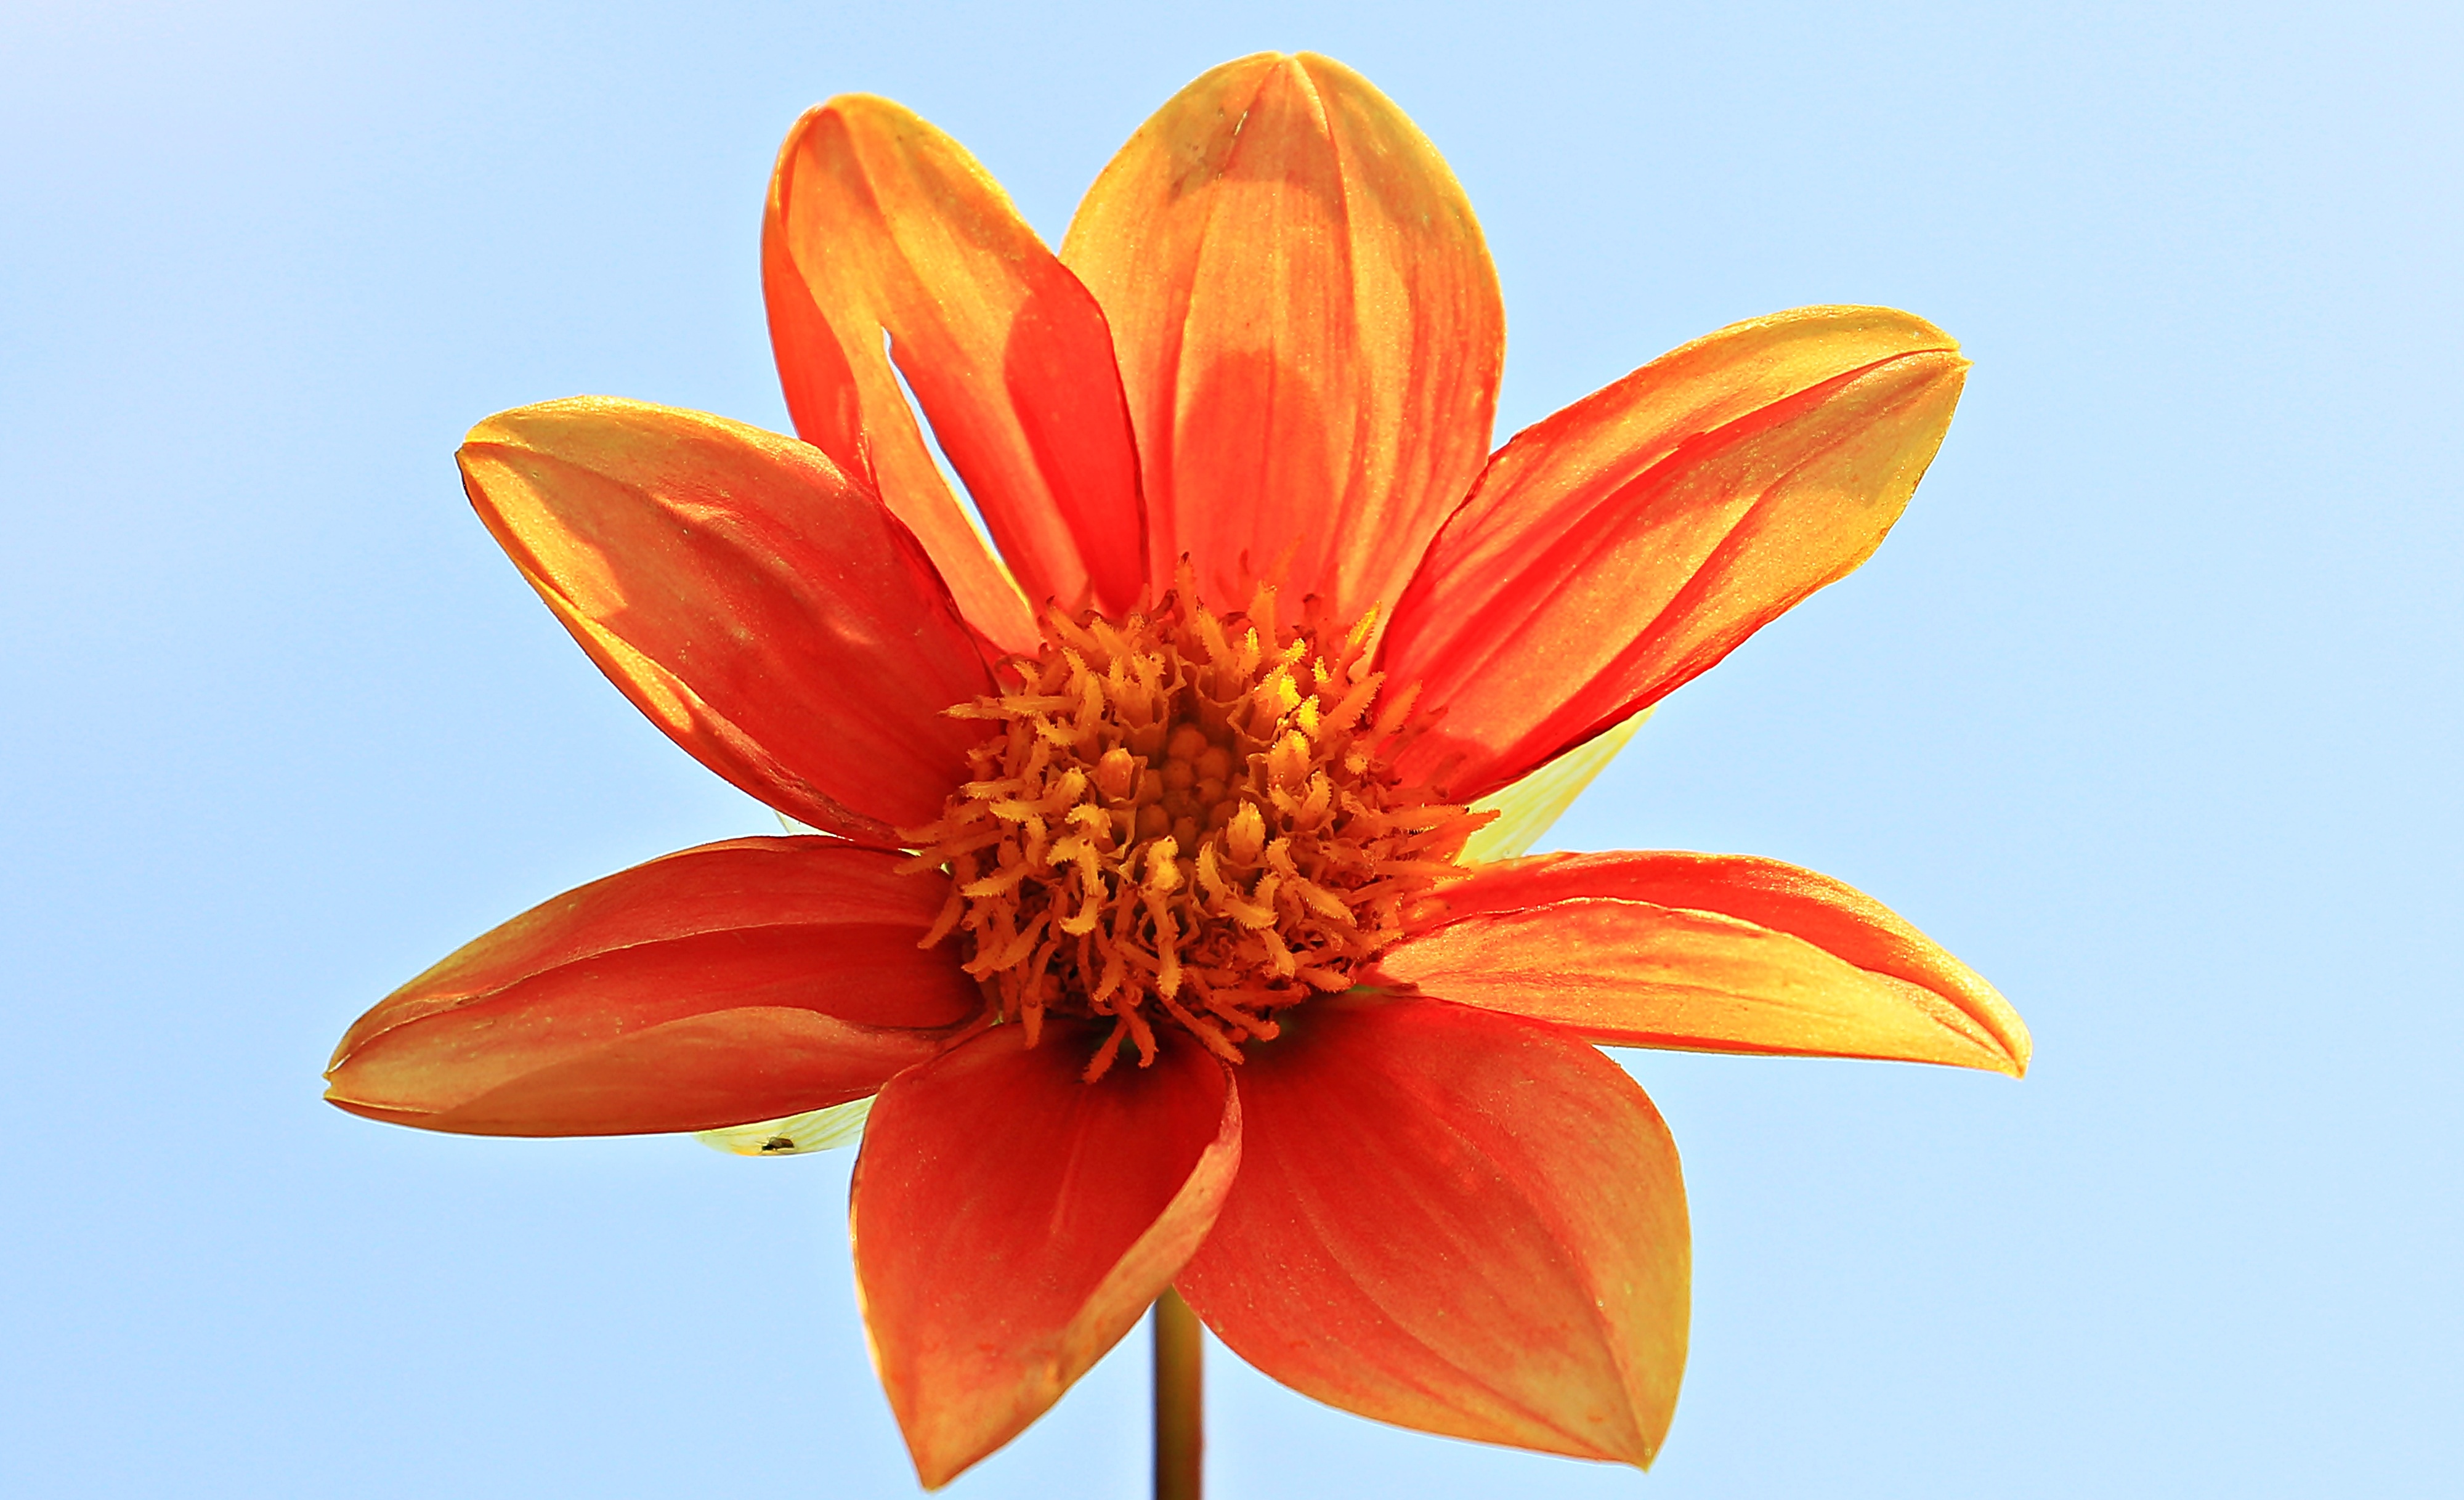
nature, blossom, plant, sky, flower, petal, bloom, summer, orange, spring, botany, yellow, garden, flora, close up, dahlia, beautiful, gerbera, macro photography, orange flower, flowering plant, daisy family, orange dahlia, plant stem, land plant